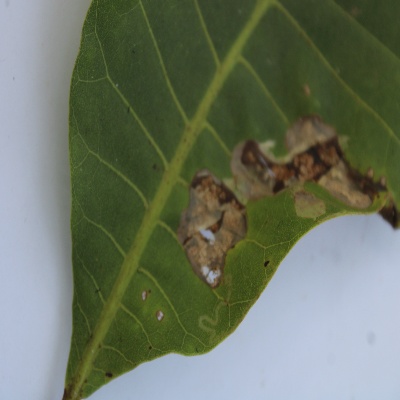
Crop: Cashew
Condition: leaf miner